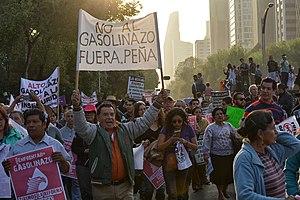
Protestation contre le 'gasolinazo', hausse des prix du carburant à Mexico. Les gens demandent la démission du président Enrique Peña Nieto. Português: Protesto contra o 'gasolinazo', subida dos preços dos combustíveis na Cidade do México. Pessoas exigindo a renúncia do presidente Enrique Peña Nieto. Español: Marcha en la Ciudad de México contra el gasolinazo, aumento del 20% en precios de gasolina. Ciudadanía exigiendo renuncia del presidente."